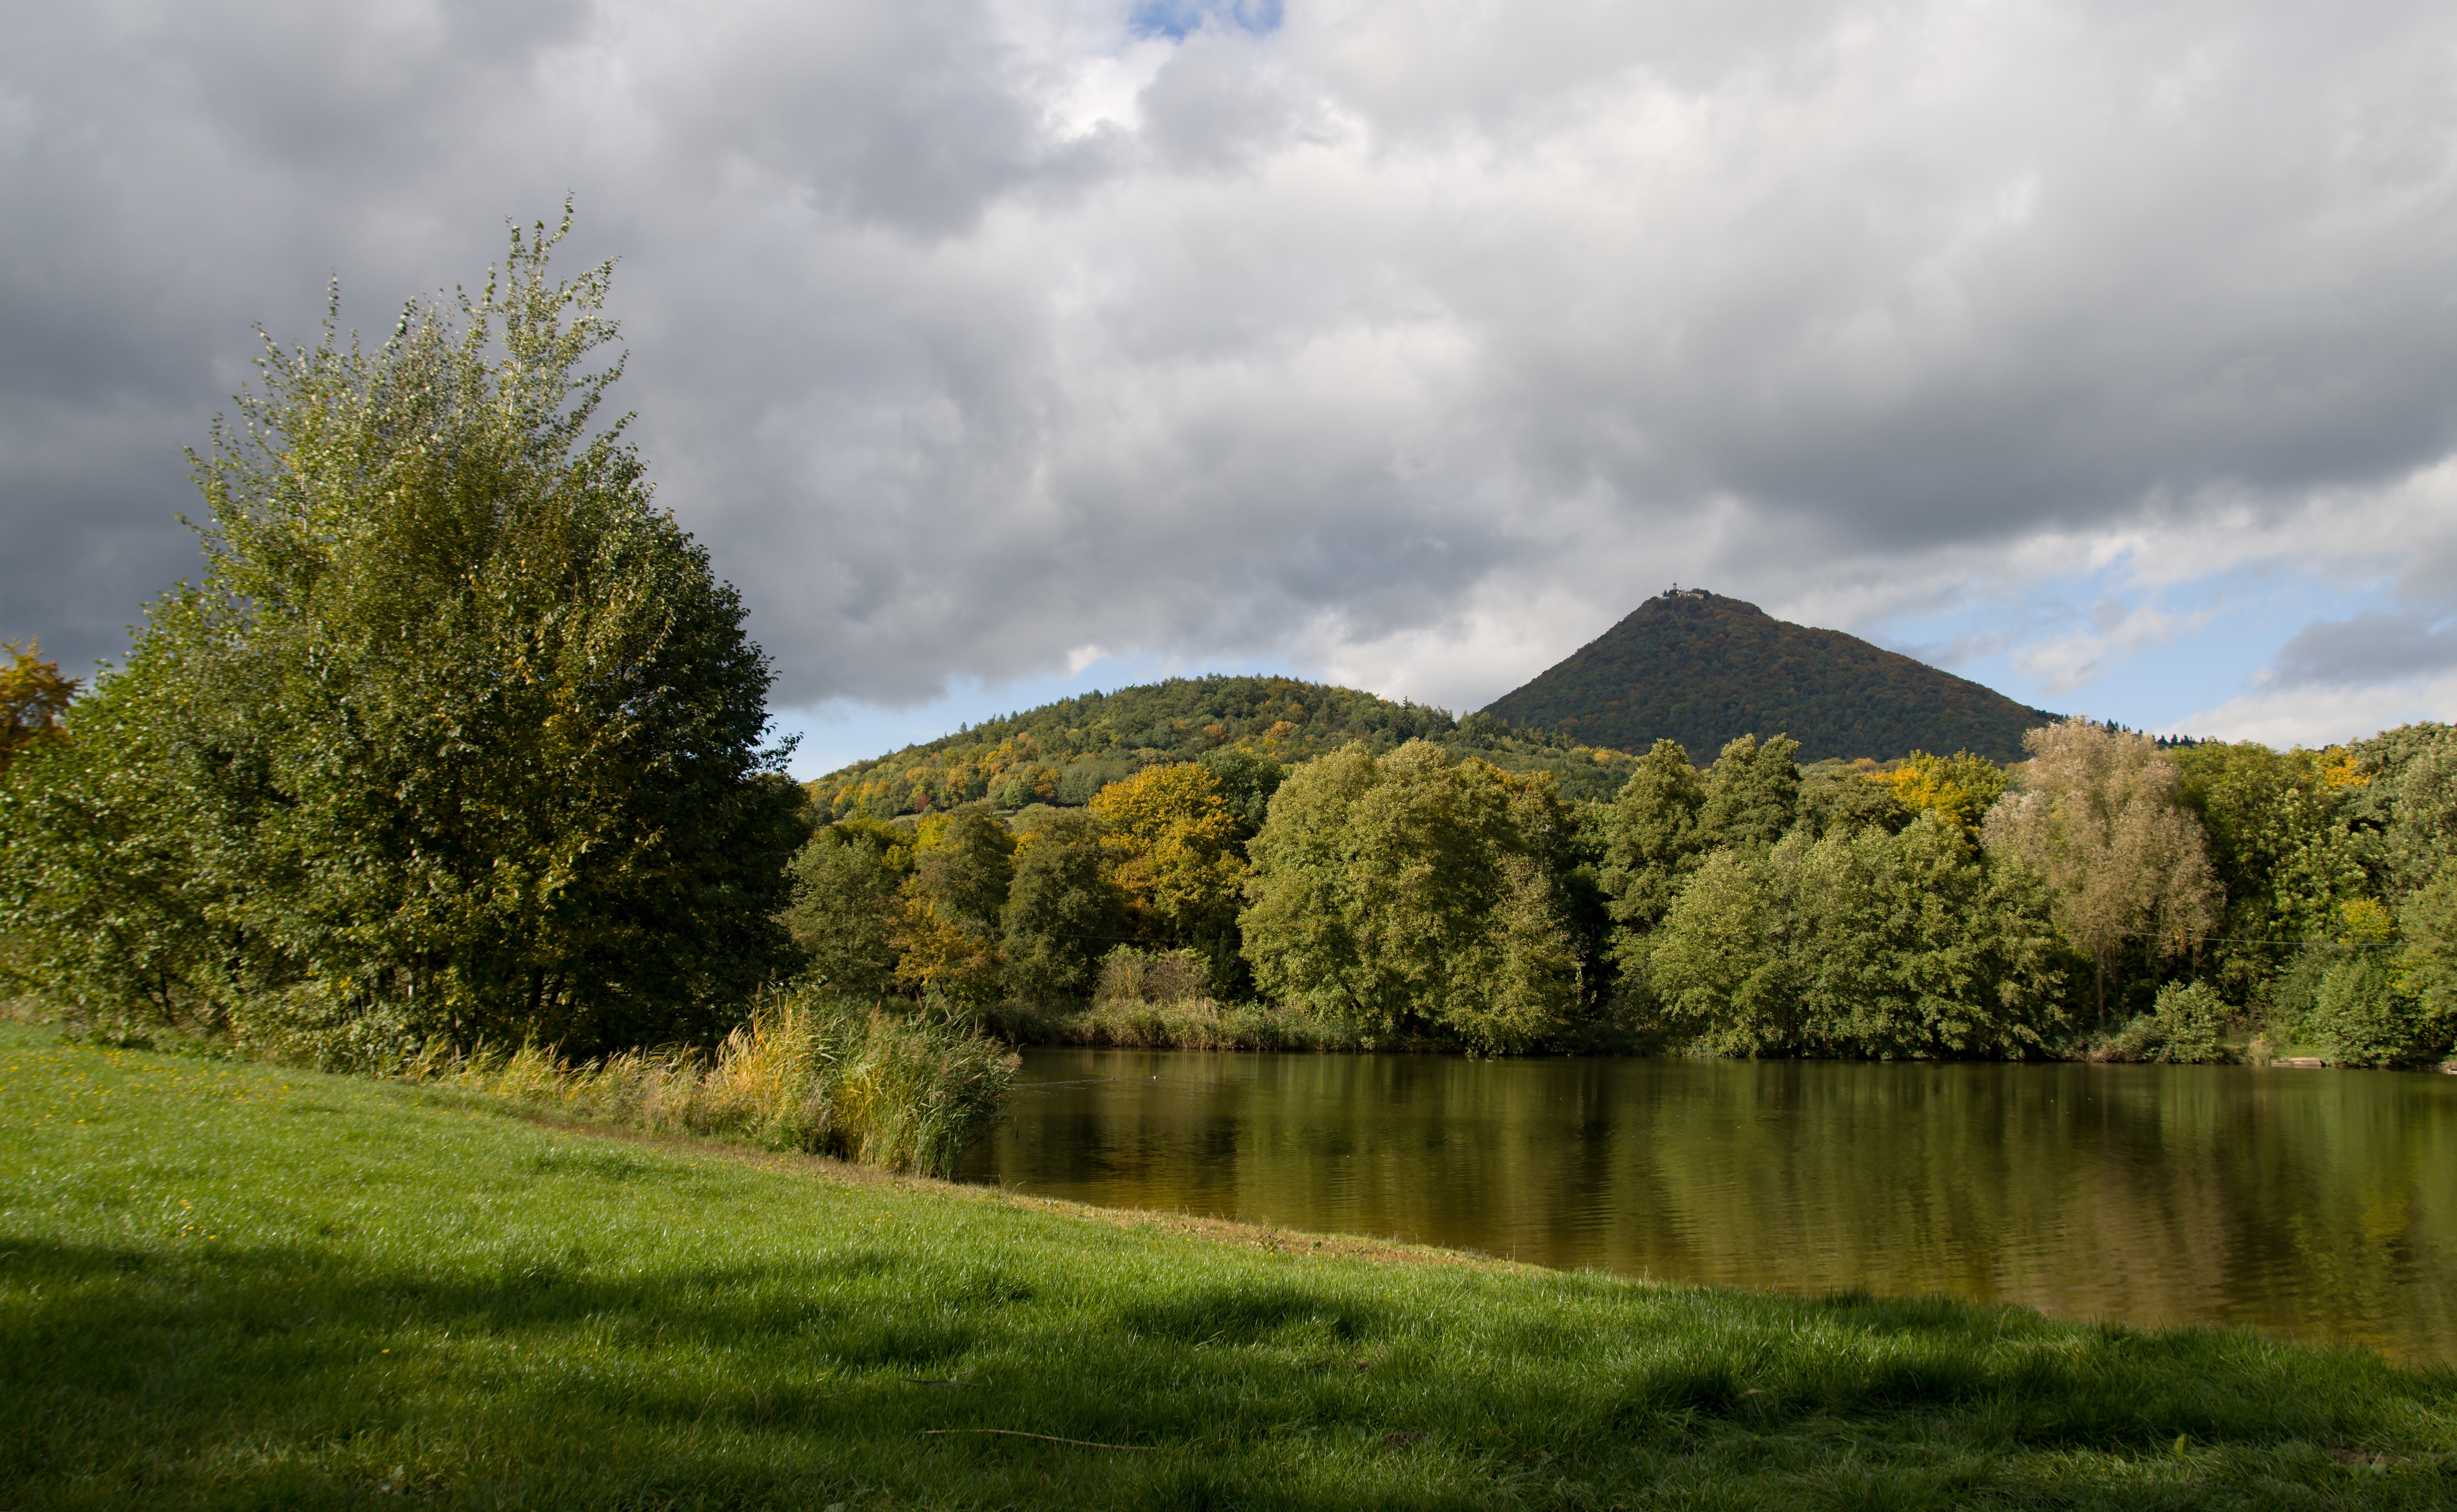
landscape, tree, water, nature, grass, wilderness, mountain, cloud, sky, meadow, leaf, hill, lake, view, river, mountain range, photo, pond, reflection, autumn, reservoir, highland, clouds, loch, ecosystem, rural area, edge of the pond, esk st edoho, woody plant, mountainous landforms, mile ovka